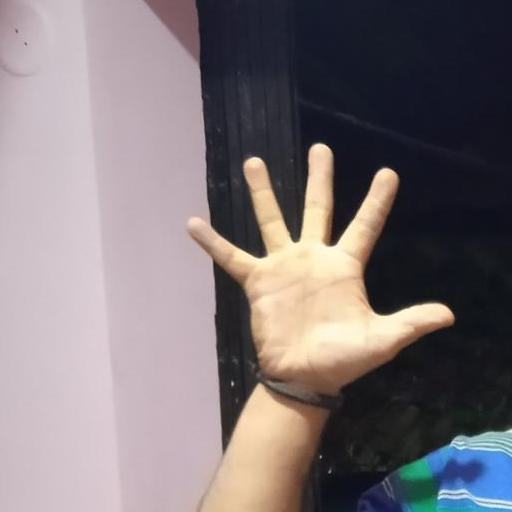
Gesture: palm